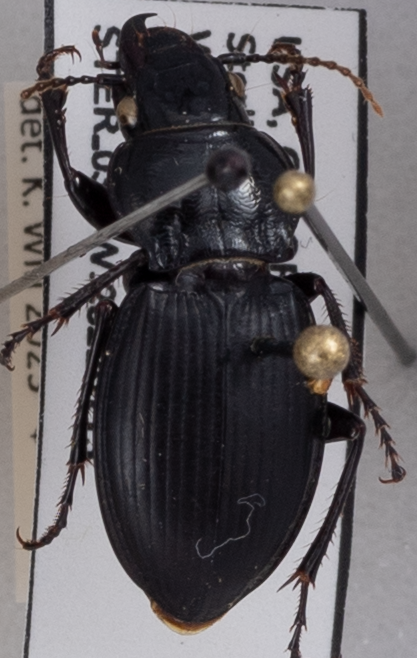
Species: Cyclotrachelus torvus
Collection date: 2022-07-13
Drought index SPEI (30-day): -1.362
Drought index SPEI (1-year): -2.09
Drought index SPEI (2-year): -1.69